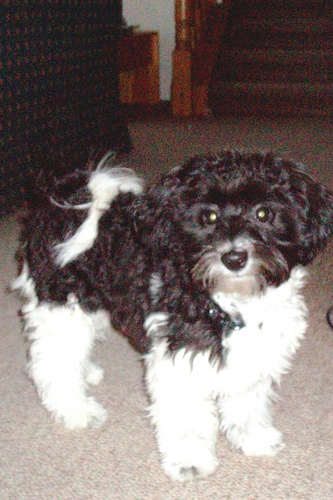
Animal: dog
Breed: havanese